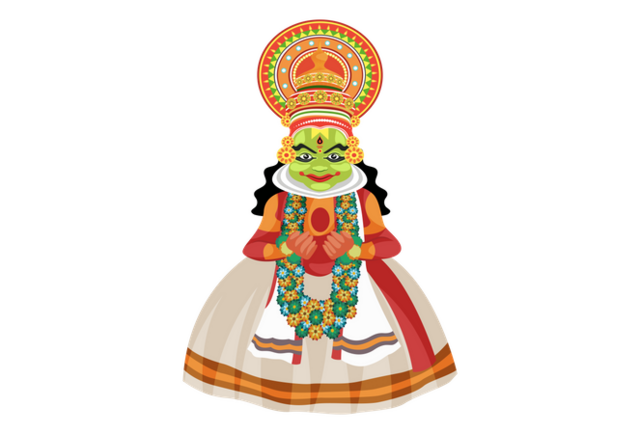
Dance form: kathakali